Dark Circles

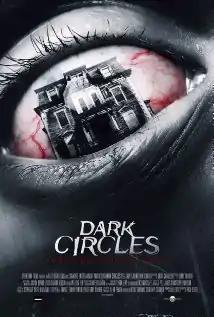

Dark Circles is a 2013 psychological horror film starring Johnathon Schaech and Pell James.